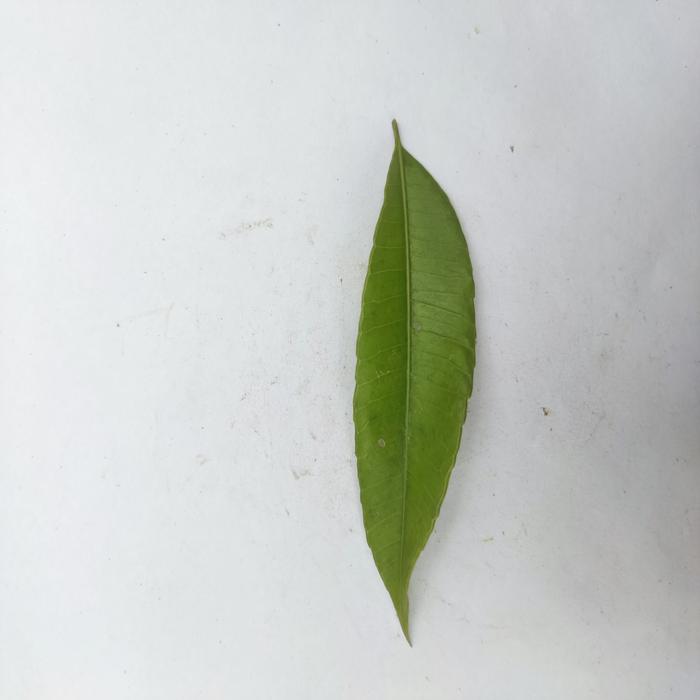
Crop: Hog Plum
Leaf condition: Anthracnose